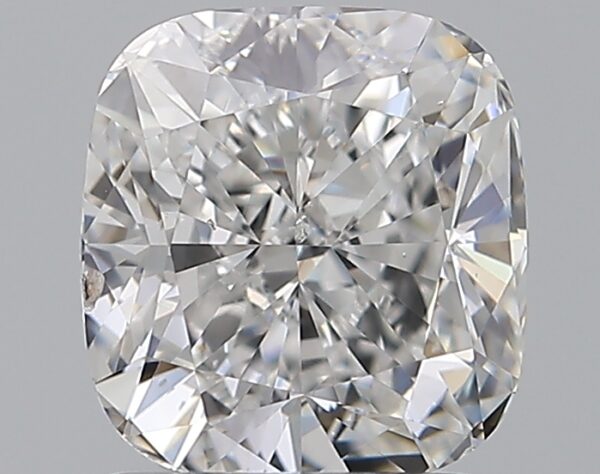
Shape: cushion
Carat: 1.5
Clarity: SI1
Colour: E
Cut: EX
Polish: EX
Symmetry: VG
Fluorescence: M
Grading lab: GIA
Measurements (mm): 6.67 x 6.24 x 4.23